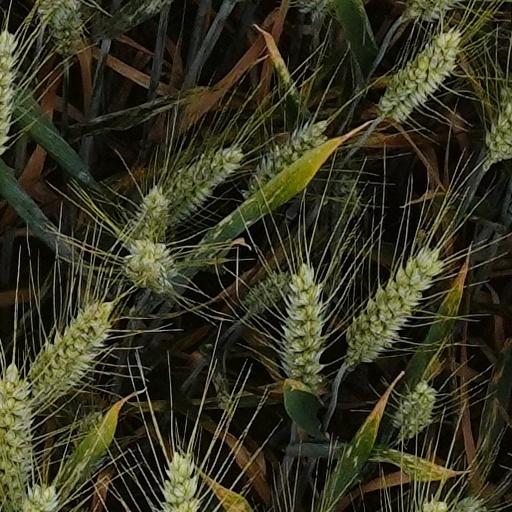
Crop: wheat